Morgan Motor Company

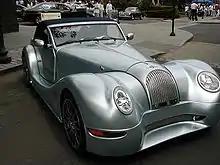
A Modern Morgan Aero 8 at the Scarsdale Concours

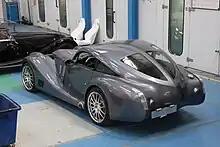
Morgan AeroMax, showing distinct boat tail rear

Production of the 4/4 was halted during World War II but resumed afterwards. Production halted again in 1950 when the Standard engine ceased to be available but resumed in 1955 when a suitable replacement, the side-valve 1,172 cc Ford 100E engine was found and has continued ever since.